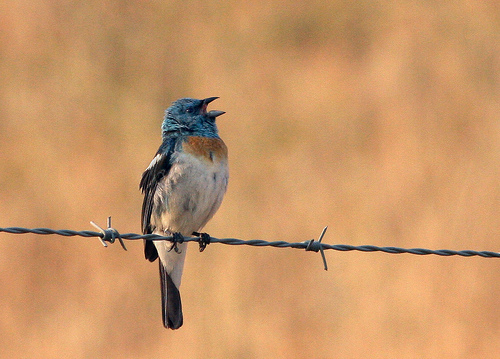
a round bird with a blue head, orange throat cream belly, and black wings.
this bird has a white breast, turquoise throat and crown and black rectrices.
this little avian has a teal colored head, a coffee brown chest, black wings and tail feathers and a dirty white belly.
this smaller bird has a bright orange breast, white belly, and a bright blue color running along its crown, nape, and back.
this bird is white, brown, and blue in color with a black curved beak, and black eye rings.
a long yet small bird with a blue head and white belly.
this particular bird has a belly that is white with black patches
this bird has a small white belly, orangish brown throat, and a blue head.
this small bird has a bright blue head with a touch of brown on the top of its breast.
a small and round bird with a white belly and a blue head.
Species: Lazuli Bunting